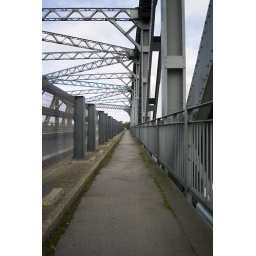
The bridge over the river Aire at Snaith.